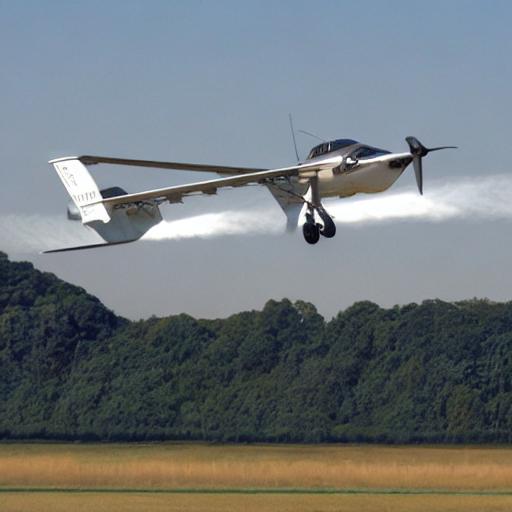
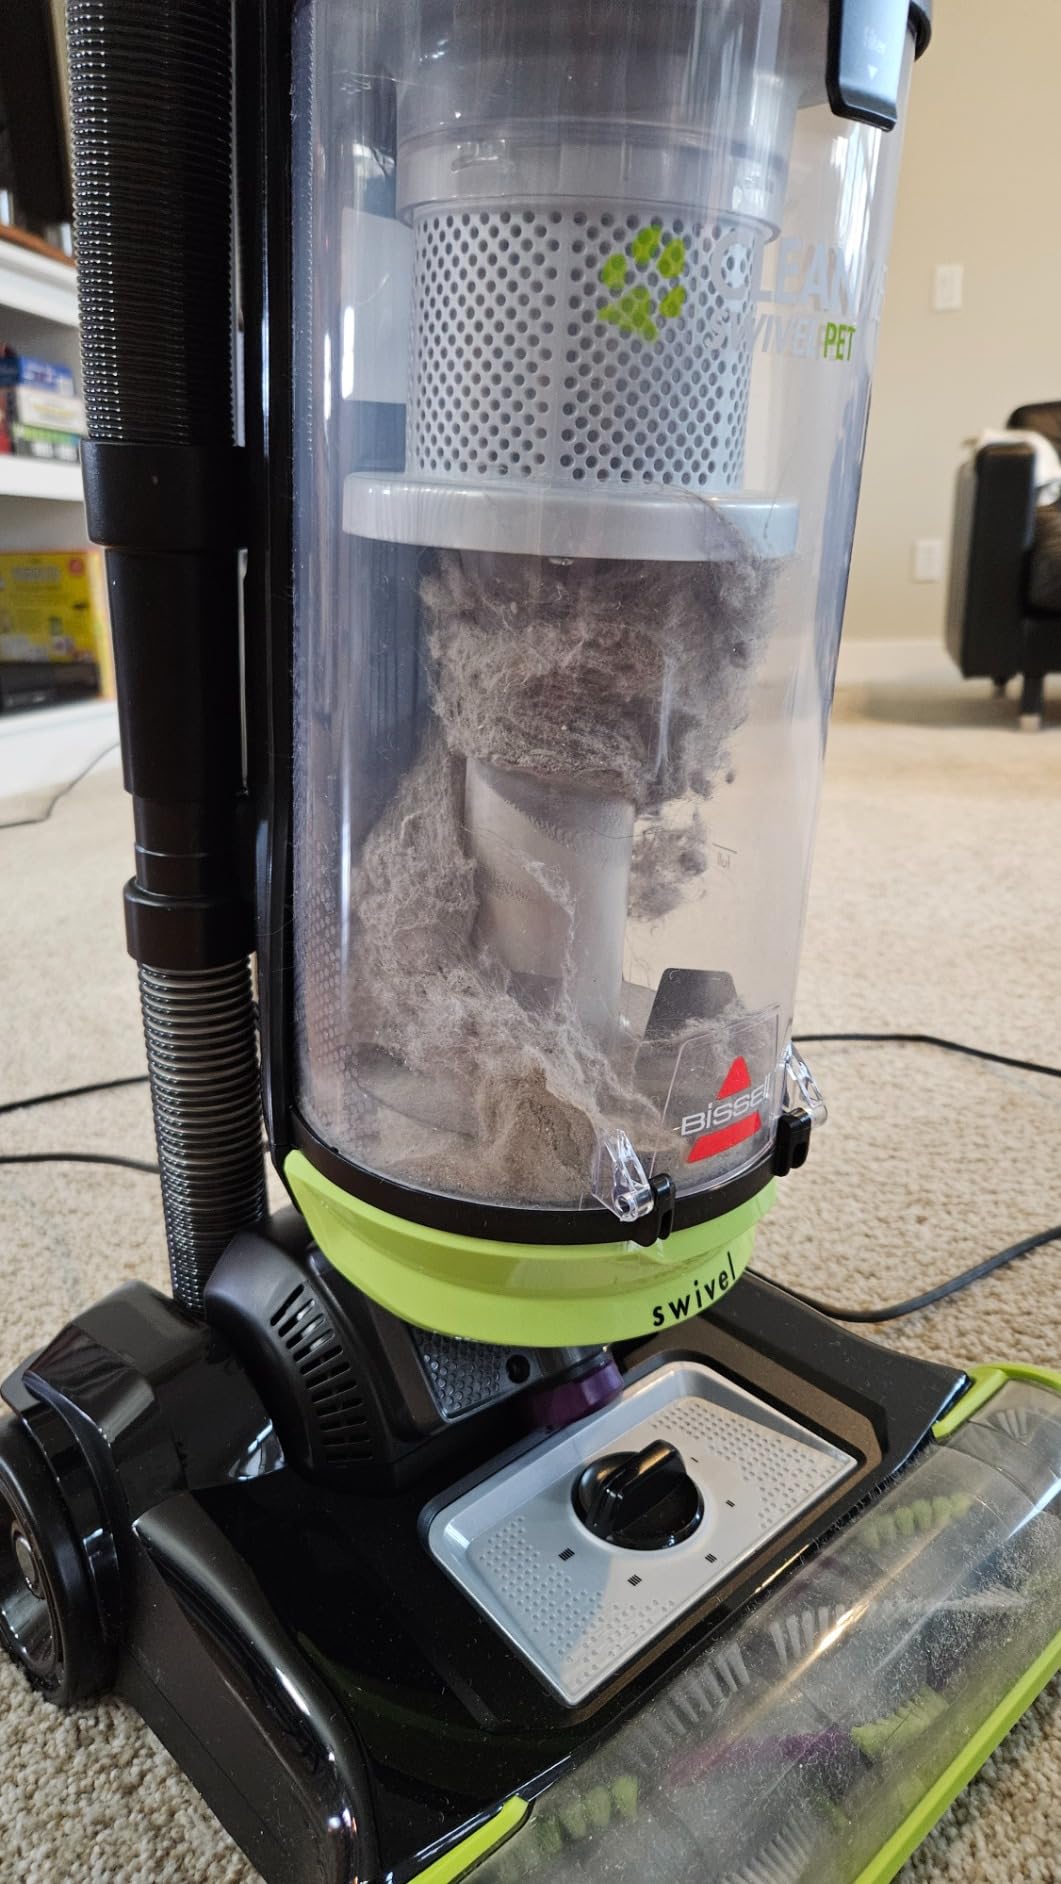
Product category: items_vacuum
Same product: no